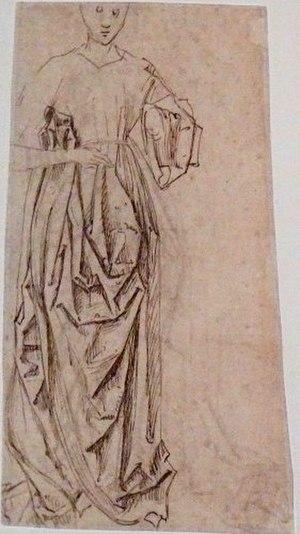
Plume et encre brune - 23,2 x 13,1 cm Colmar, Musée Unterlinden Photo
Un mannequin est un objet imitant la forme d'un homme ou d'une femme, voire d'un animal. Il existe de nombreux types de mannequins adaptés aux divers usages techniques.